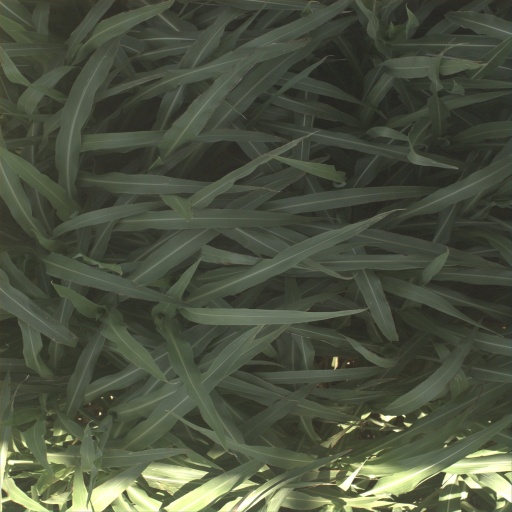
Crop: sorghum